Scott Russell (tenor)

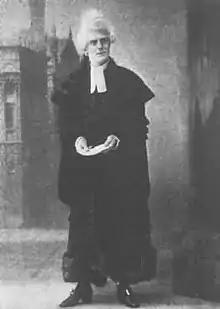
Scott Russell as Lord Dramaleigh in "Utopia, Limited" (1893)

Harry Henry Russell, better known as Scott Russell (25 September 1868 – 28 August 1949), was an English singer, actor and theatre manager best known for his performances in the tenor roles with the D'Oyly Carte Opera Company. He was the brother-in-law of D'Oyly Carte contralto Louie René.